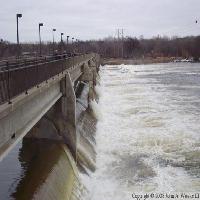
Weather: cloudy or overcast